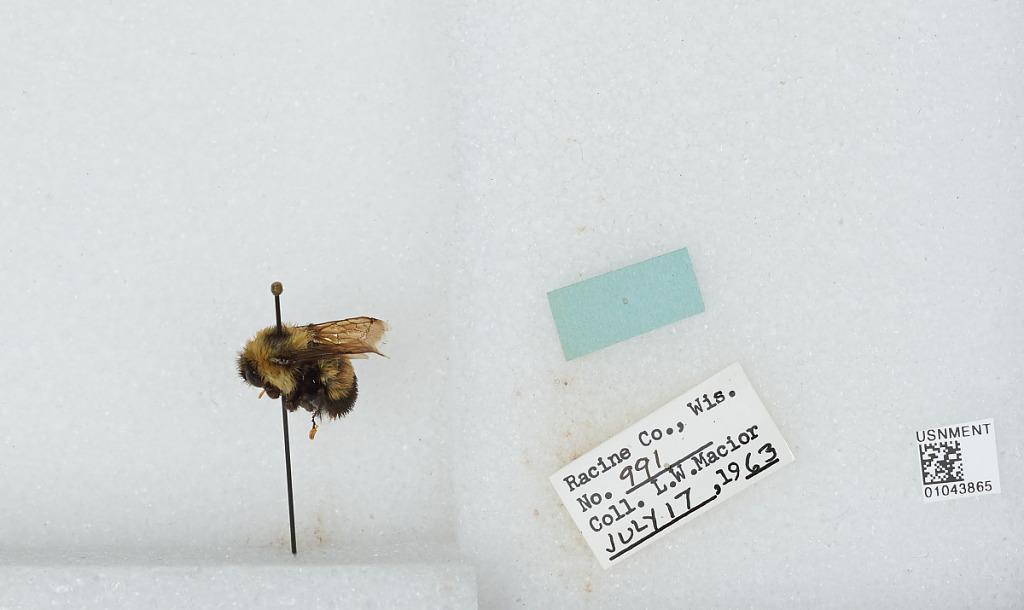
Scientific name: Bombus (Bombus) affinis Cresson
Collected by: L. Macior
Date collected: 1963-7-17
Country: United States
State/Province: Wisconsin
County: Racine
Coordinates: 42.78, -87.76